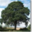
Label: oak_tree